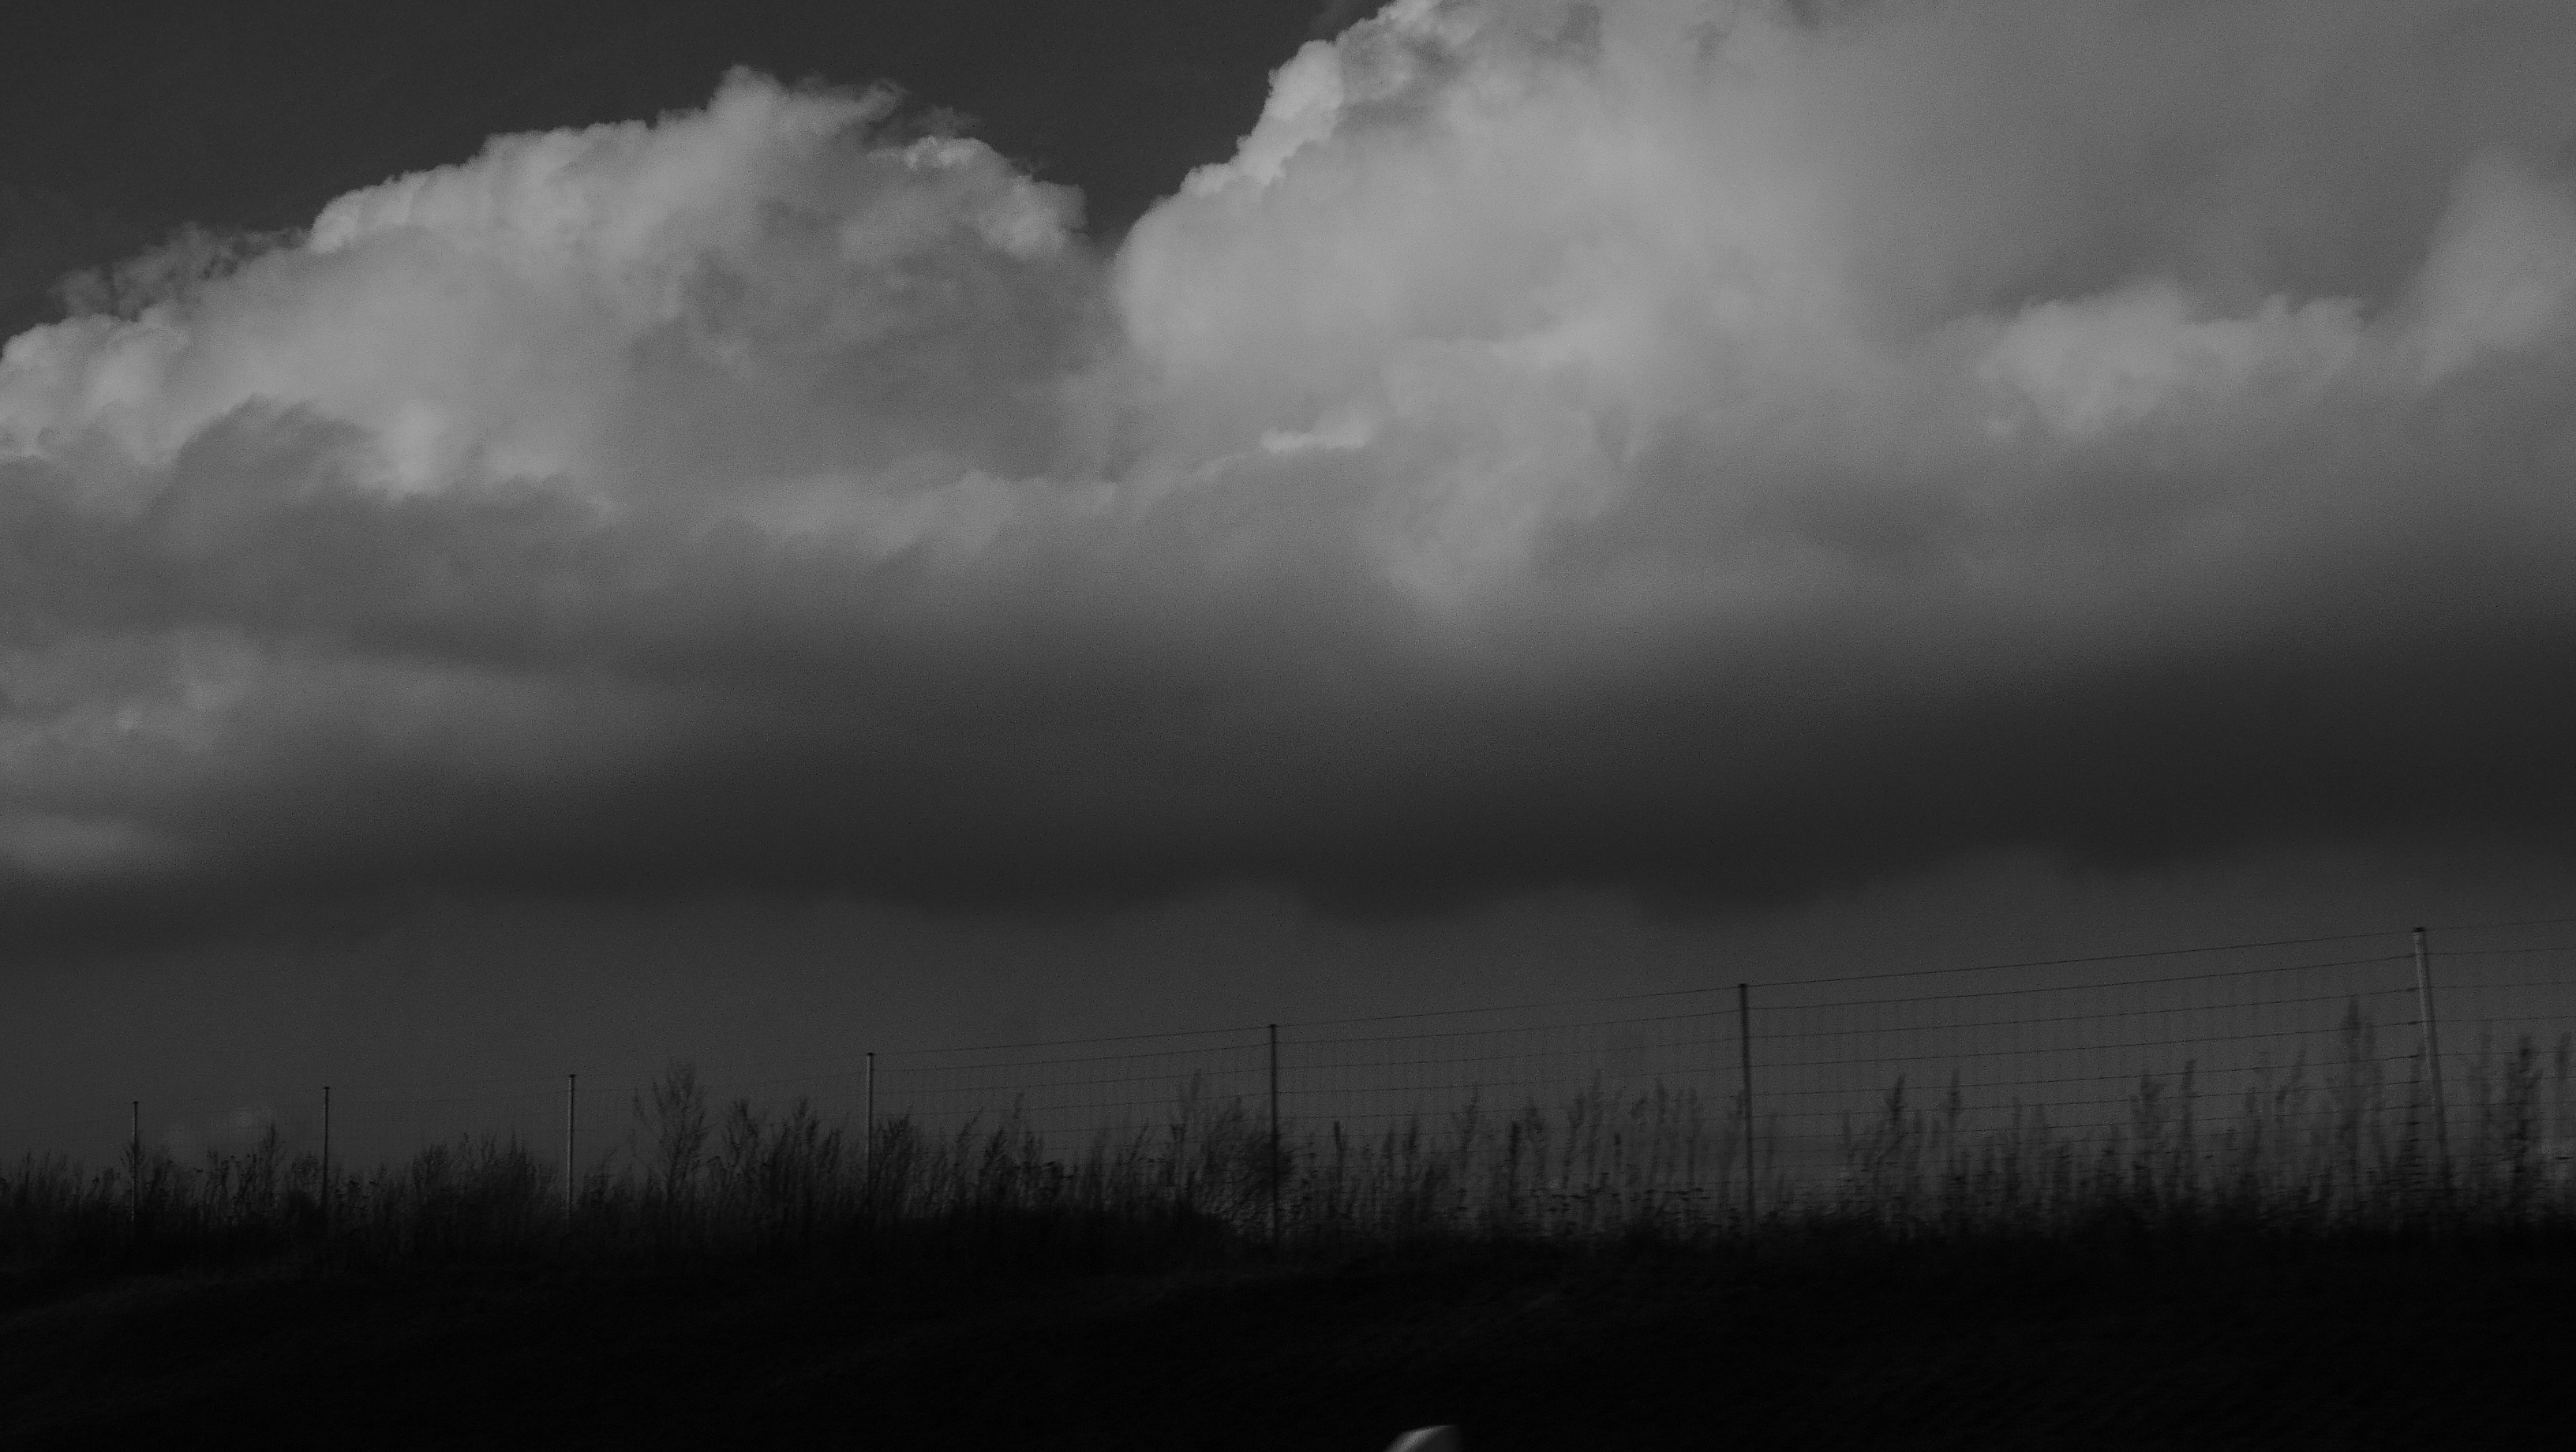
cloud, black and white, sky, atmosphere, weather, storm, darkness, monochrome, meteorological phenomenon, monochrome photography, atmospheric phenomenon